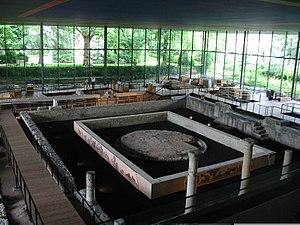
Intérieur du musée archéologique de Vésone, Périgueux, France
L'histoire de Périgueux inventorie, étudie et interprète l'ensemble des évènements, anciens ou plus récents, liés à cette ville française.
Le musée Vesunna est un musée d'archéologie de Périgueux, situé dans le département français de la Dordogne. Les vestiges gallo-romains par-dessus lesquels il a été construit font l'objet d'une protection au titre des monuments historiques.
Ce tableau présente la liste de tous les monuments historiques classés ou inscrits dans la ville de Périgueux, Dordogne, en France.